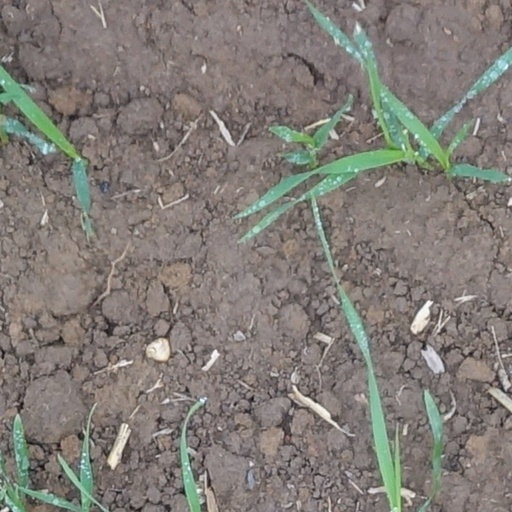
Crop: wheat